Whitlam Square

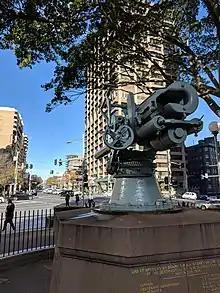
HMAS Sydney I - SMS Emden Memorial (foreground) located in Hyde Park and Whitlam Square looking southeast along Oxford Street (background)

Whitlam Square, a road junction located in Sydney, New South Wales, Australia, constitutes an important intersection of major streets in the south-eastern portion of the central business district. The square is named in honour of former Prime Minister Gough Whitlam.